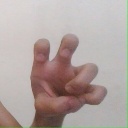
अक्षर: छ